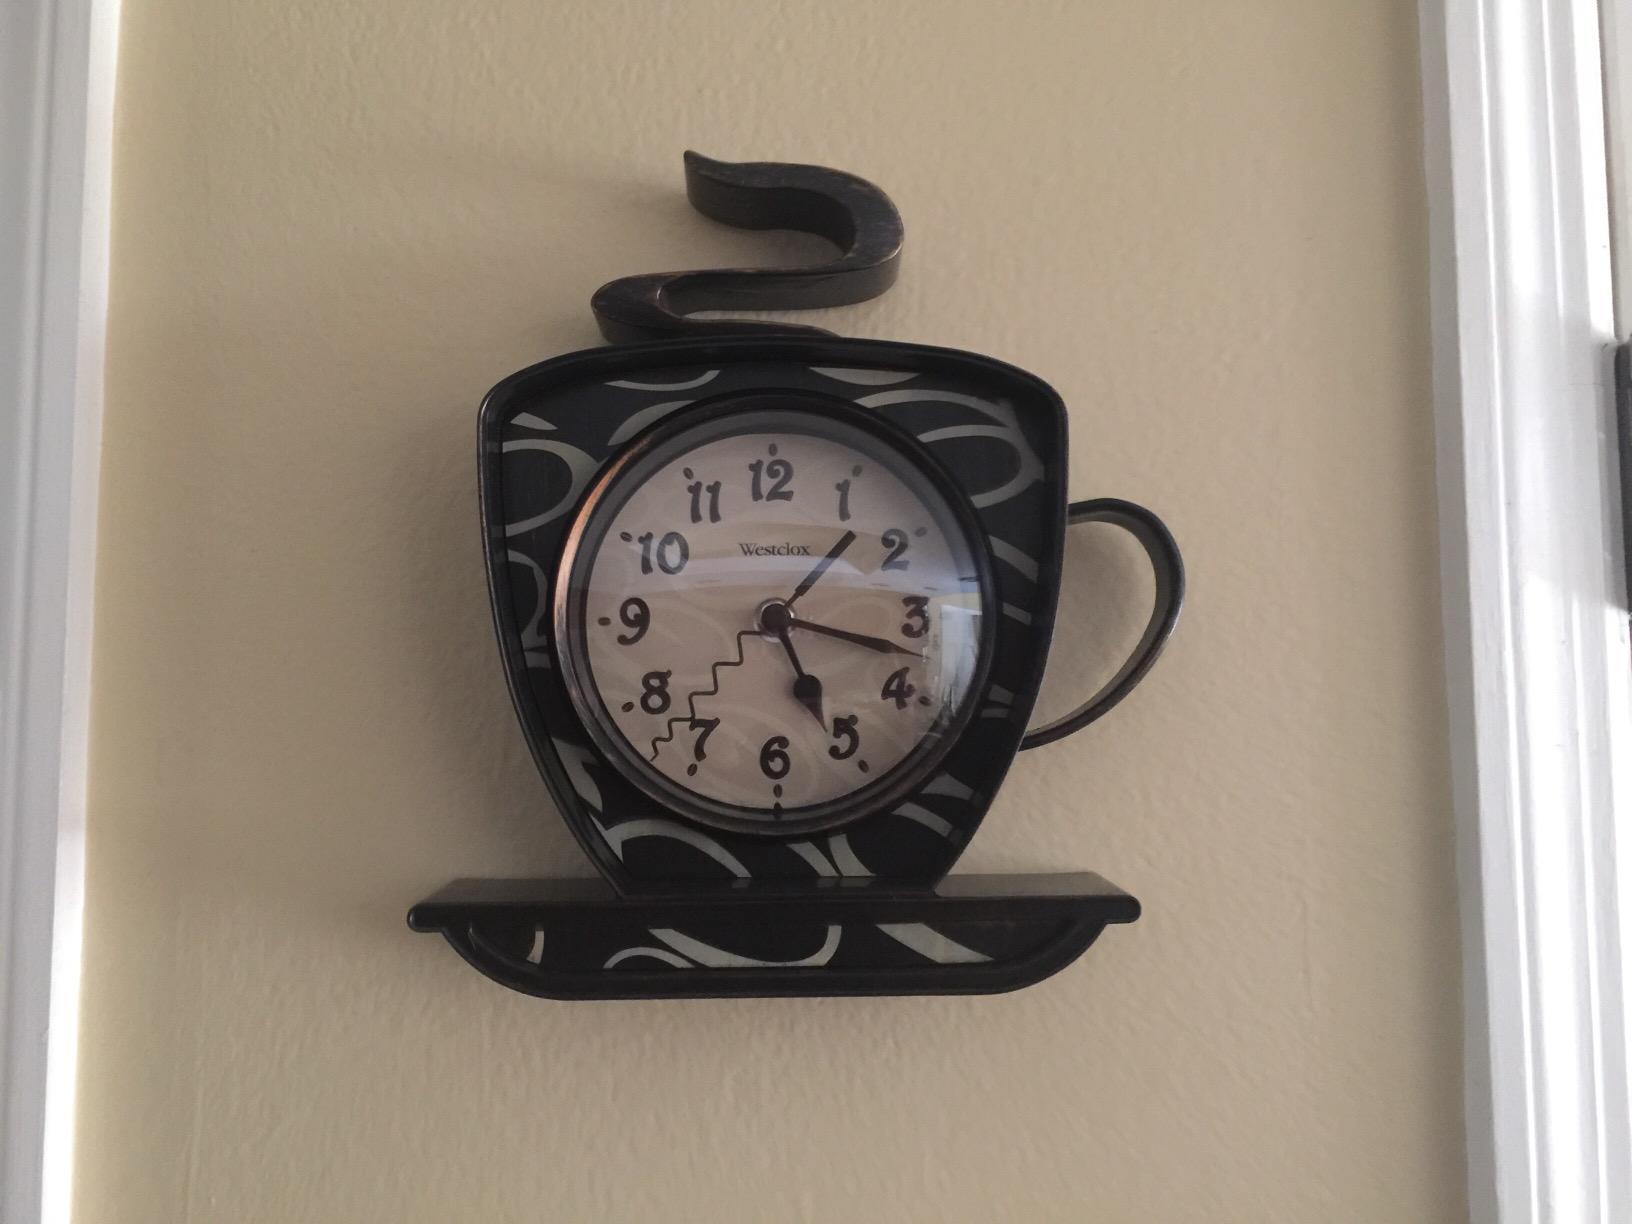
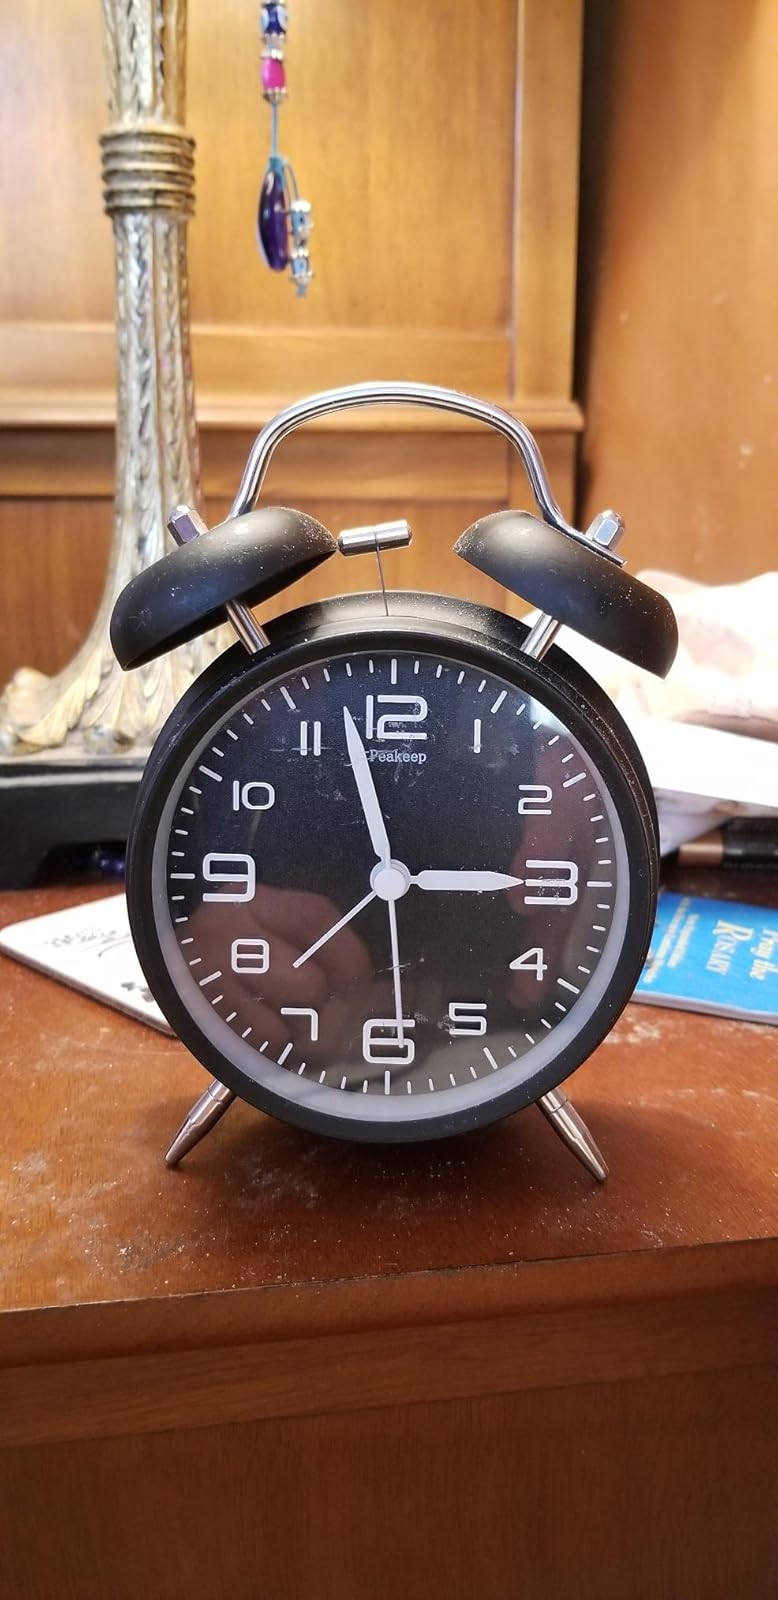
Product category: clock
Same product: no